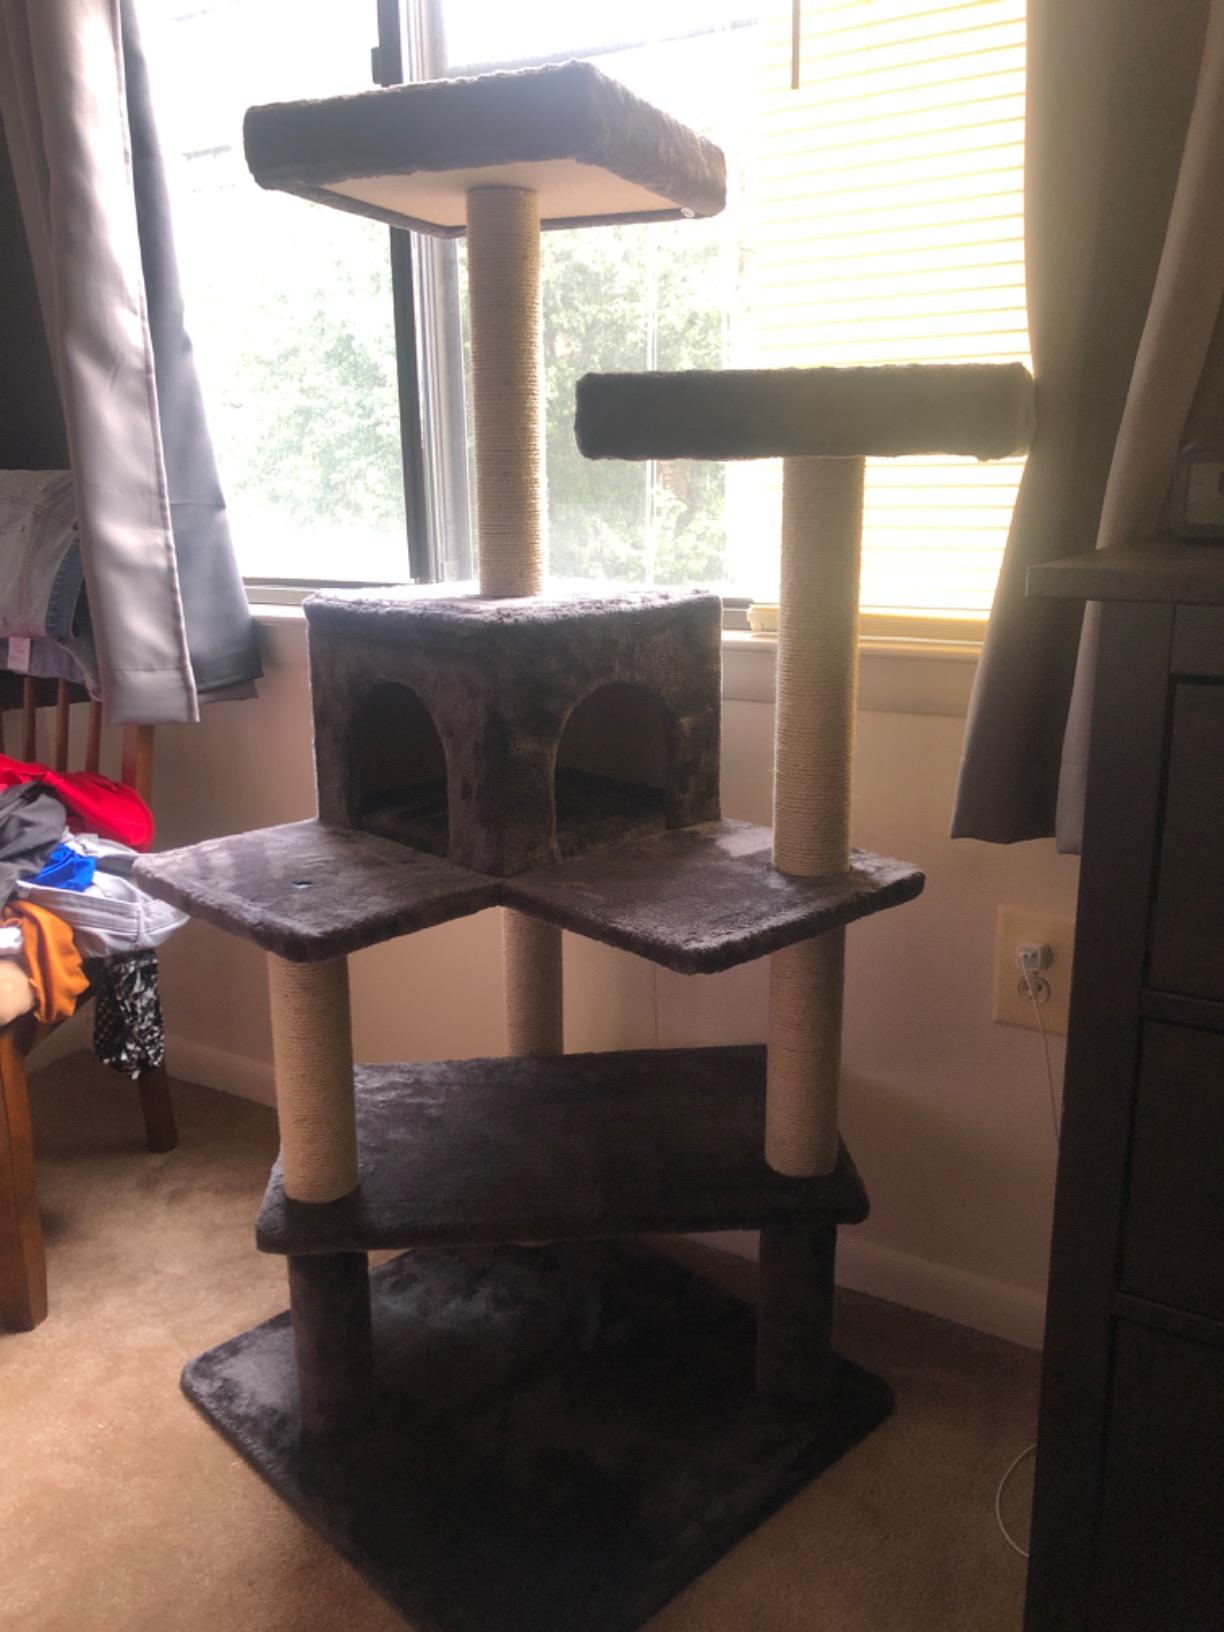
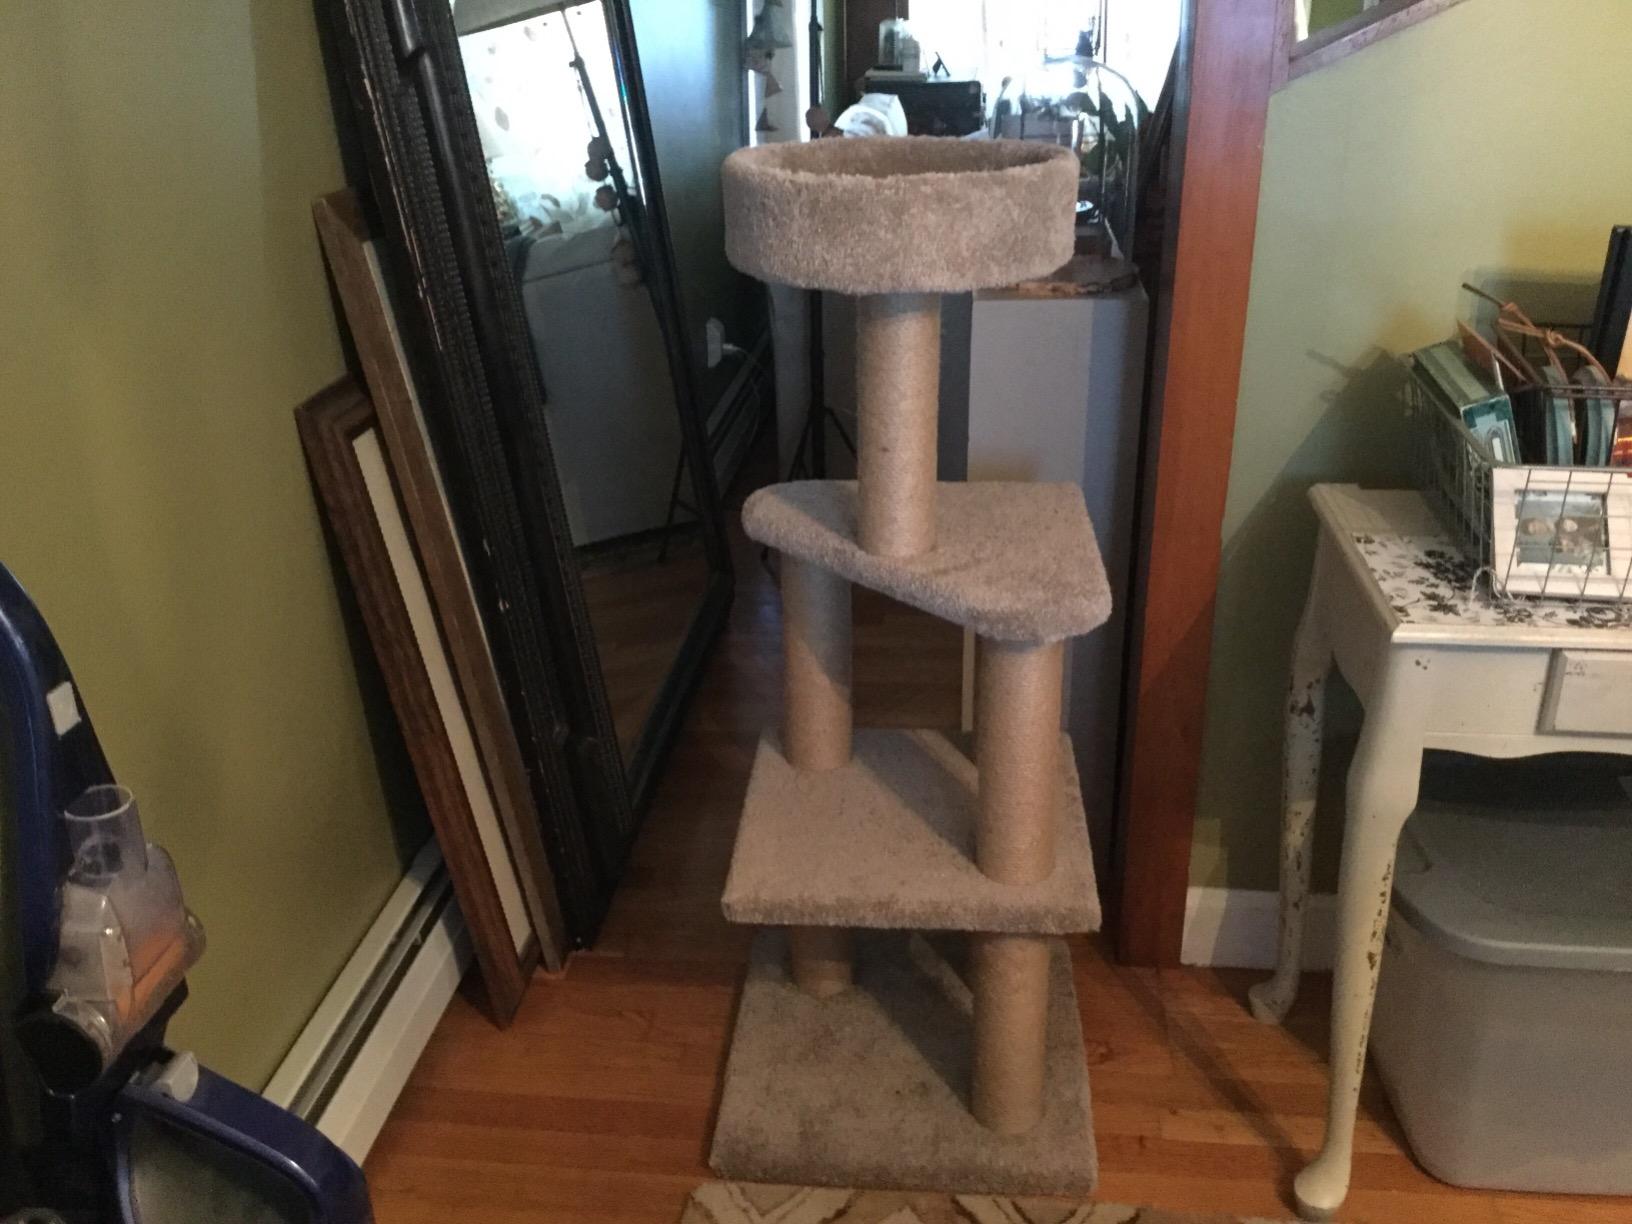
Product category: items_cat tree
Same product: no